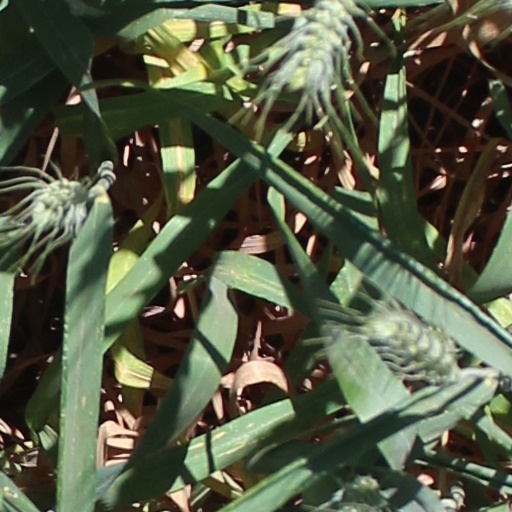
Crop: wheat